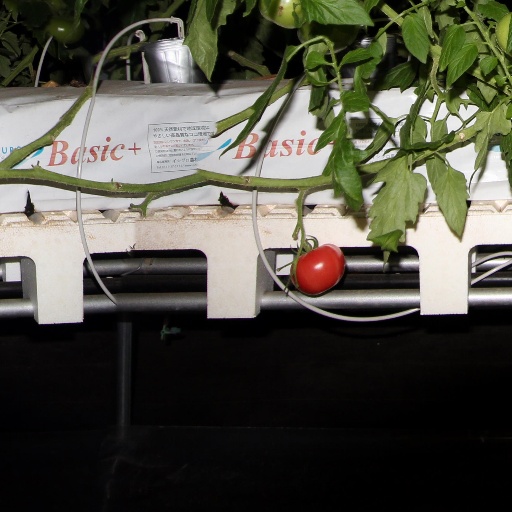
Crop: tomato